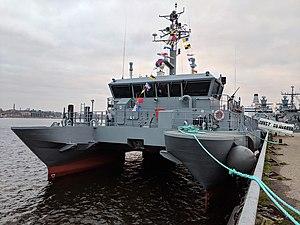
Les forces navales lettones est la marine de guerre des forces armées lettones. Elle est chargée de mener des opérations militaires, de recherche et sauvetage, de dragage de mines et d'explosifs en mer Baltique, ainsi que des activités de surveillance écologique. Les forces navales ont participé avec succès à des opérations internationales OTAN/Partenariat pour la paix et à divers exercices. Les principales priorités de développement des forces navales sont d'étendre leurs activités au sein du Baltic Naval Squadron et développer un système de surveillance maritime. Elles accordent une grande attention à la formation professionnelle spécialisée et à l'enseignement de l'anglais.